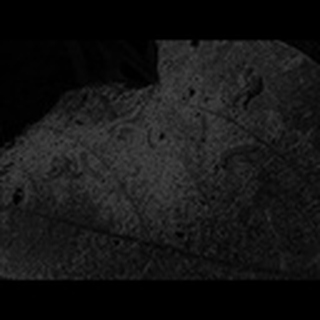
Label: cotton_army_worm